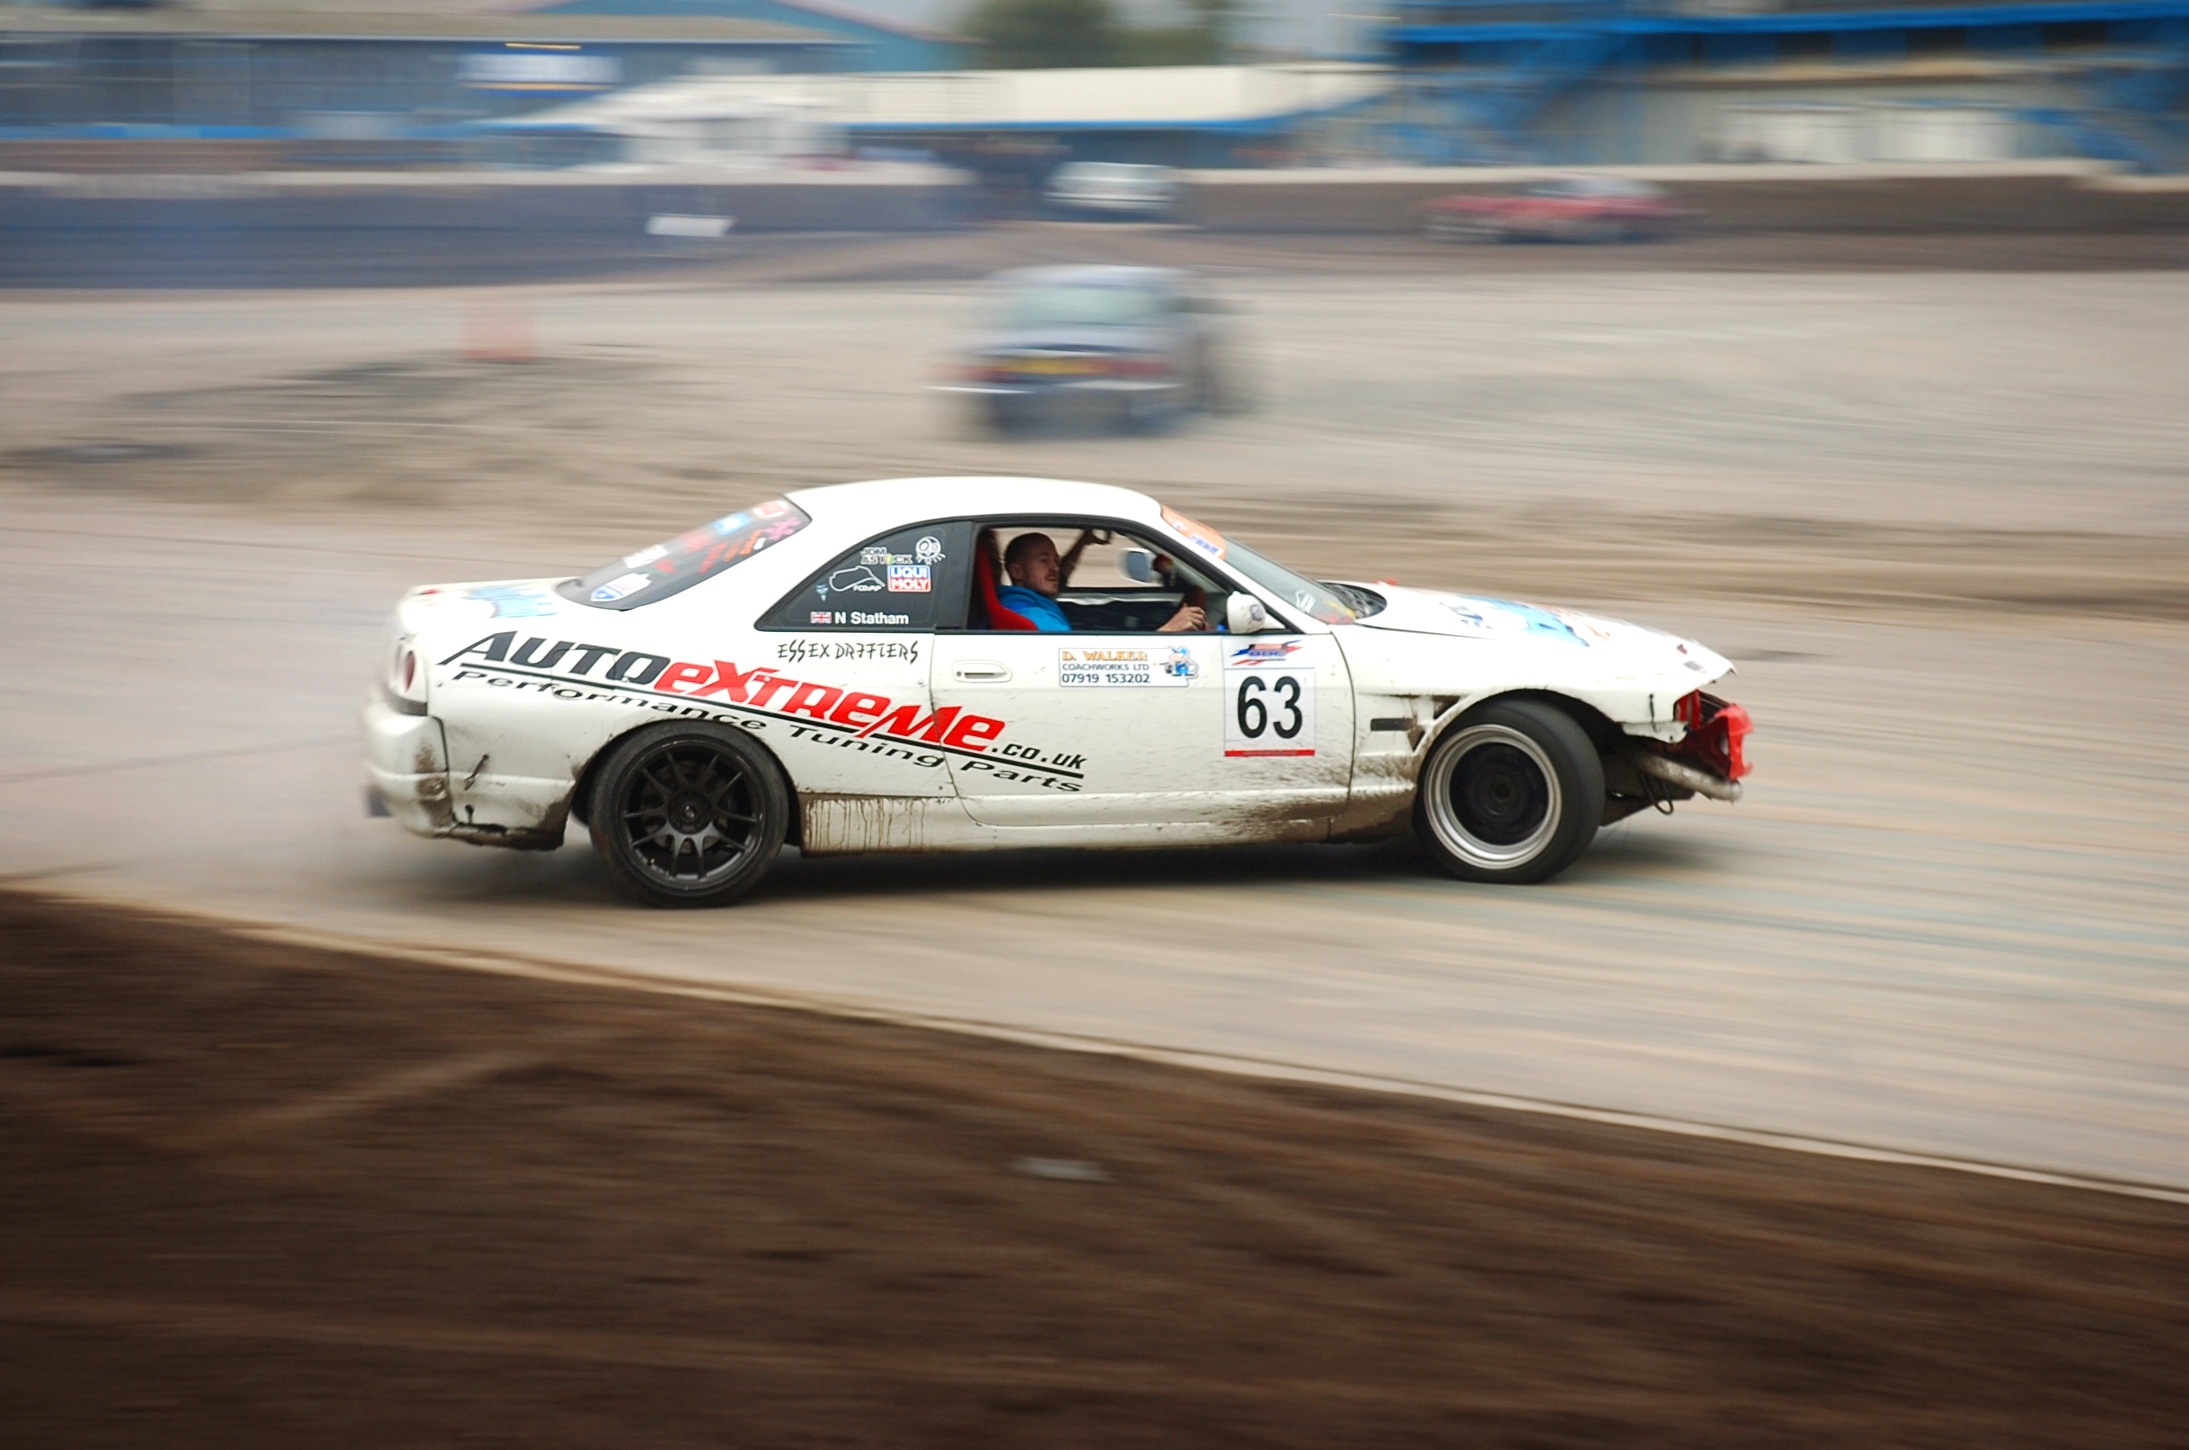
car, motion, vehicle, show, action, speed, sports car, race, competition, supercar, sports, racing, race track, motorsport, drifting, drift, tuned, touring car, auto racing, nissan skyline, autocross, automobile make, automotive design, performance car, stock car racing, rallycross, dirt track racing